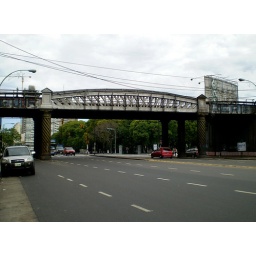
An old rail over road bridge in the Palermo neighbourhood of Buenos Aires.